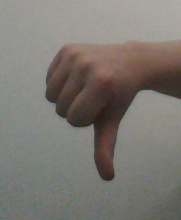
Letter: waw